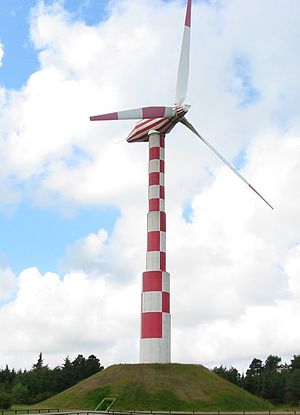
Vindenergi / Dannelsen af vindenergi
Tvindmøllen fra 1978 er 54 meter høj, og var mellem 1978 og 2000 Danmarks højestydende
Tvindmøllen
Vindenergi eller vindkraft er et udtryk for den kinetiske energi, som vinden indeholder. Den er en indirekte form for solenergi og kan derfor betegnes som vedvarende energi der skåner miljøet.